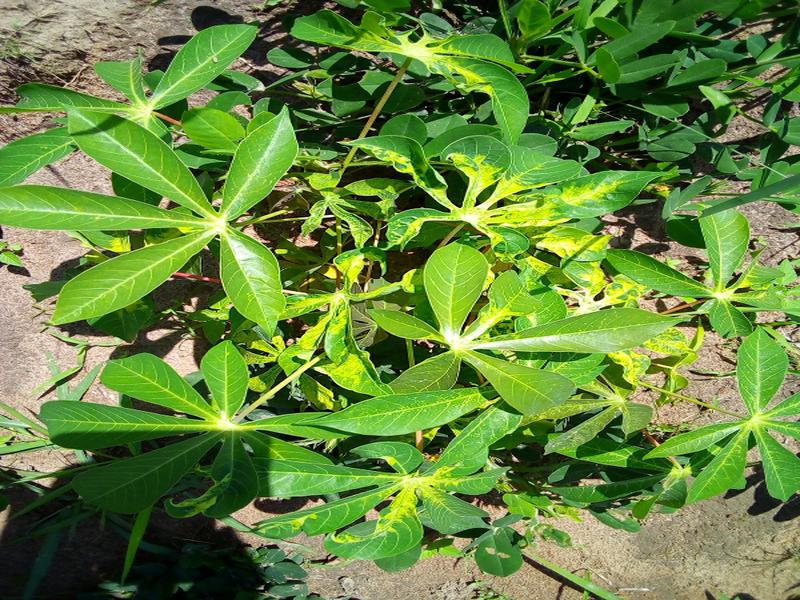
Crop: cassava
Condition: mosaic_disease